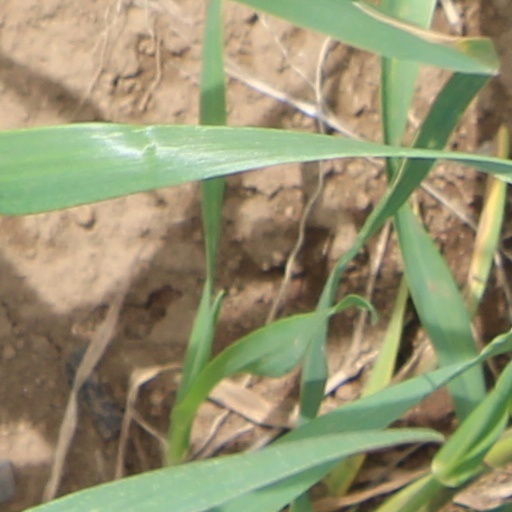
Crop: wheat